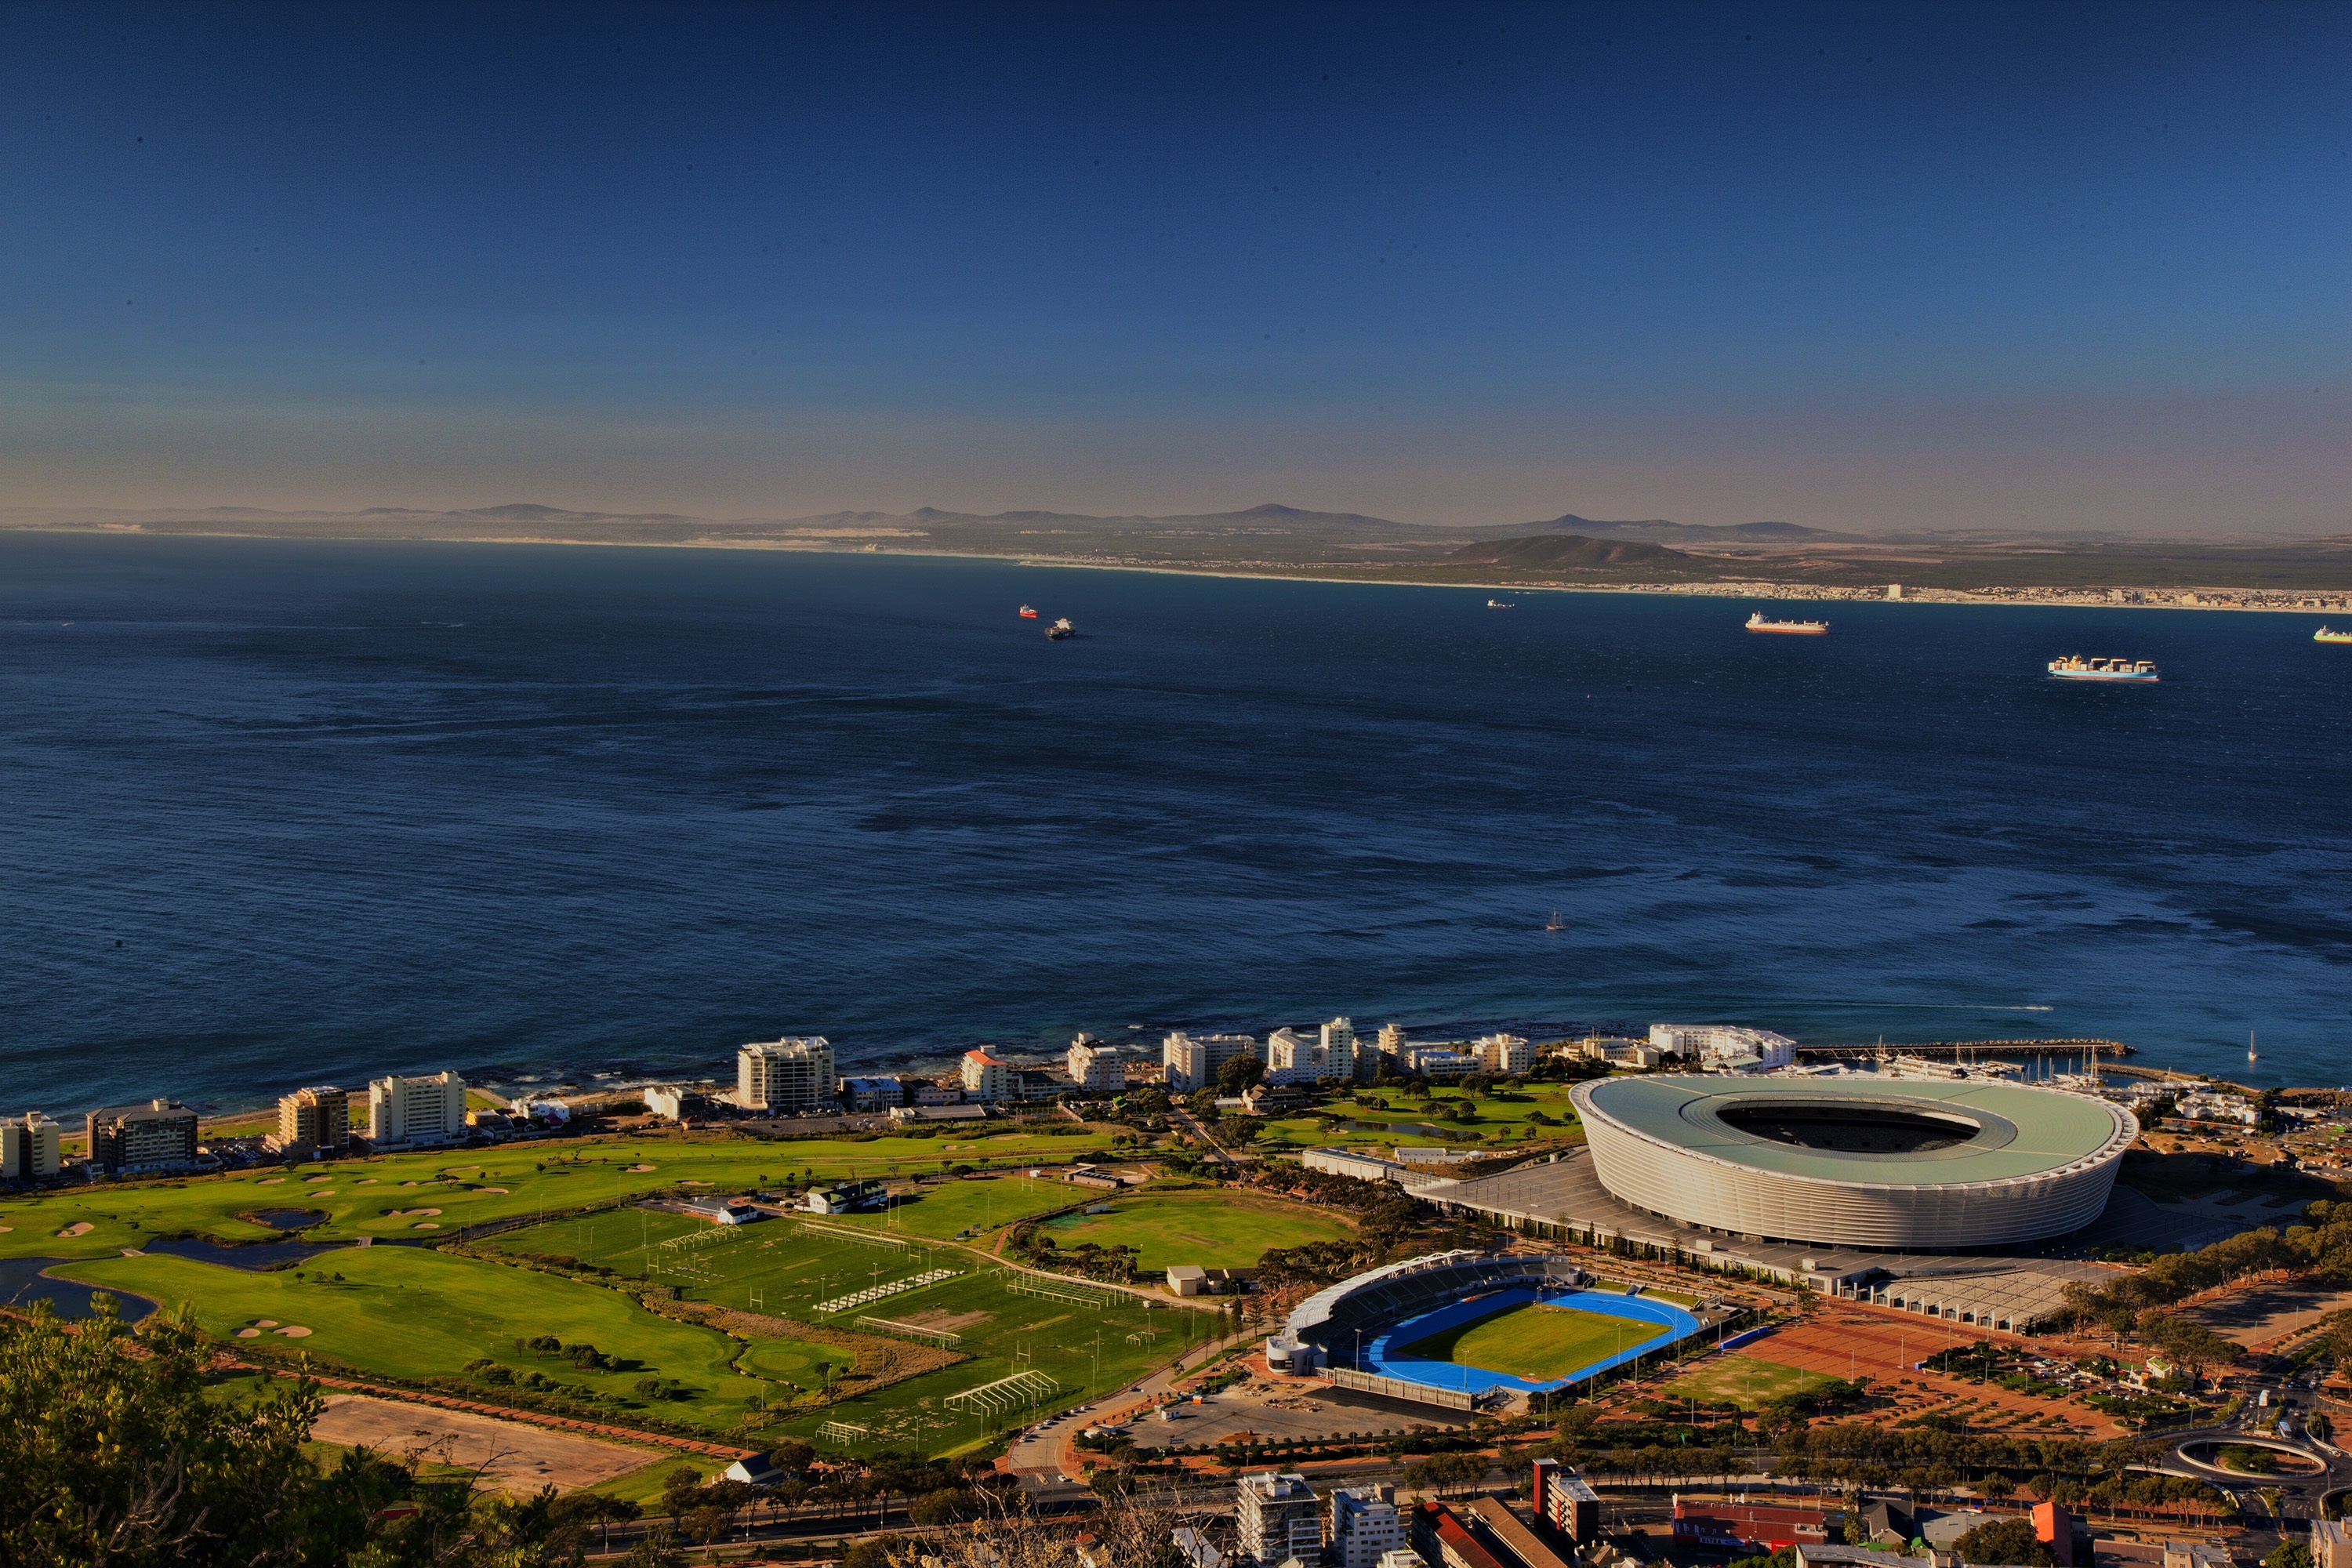
beach, landscape, sea, coast, ocean, horizon, structure, photography, shore, panorama, dusk, tower, bay, tourism, stadium, viewpoint, cape, south africa, cape town, aerial photography, atmosphere of earth, sport venue